Free Dutch forces

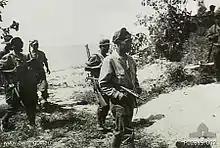
Australian and KNIL soldiers patrolling during the 1945 Battle of Tarakan

Soon after Japan joined the Axis powers it began to expand its territory south. The Free Dutch Forces in the Dutch East Indies started preparing for the Japanese attack with the Allies. On 8 December 1941 at 7:00 a.m. the Dutch Government declared war on Japan. The American-British-Dutch-Australian Command (ABDACOM) was formed; however, with the loss at Battle of the Java Sea, the Japanese attack on the Dutch East Indies and subsequent collapse of resistance, the ABDACOM dissolved only weeks later. Defending against invasion were 93,000 Dutch troops and 5,000 American, Australian and British soldiers. After four months fighting the Japanese occupied most of the Dutch East Indies with only the southwestern part of the island of New Guinea, including the Dutch garrison at Merauke, not under their control. A small garrison of Dutch troops, consisting of an infantry company, remained at Merauke and was later reinforced by Australian and US personnel from Merauke Force. Meanwhile, in the wake of the loss of the Dutch East Indies, large numbers of Free Dutch personnel escaped to Australia where they were reorganised; four joint Dutch-Australian squadrons – Nos. 18, 19, 119 and 120 Squadrons – were formed within the Royal Australian Air Force during this time. Several Dutch naval vessels, including the light cruiser , and several submarines, also escaped to Australia and operated throughout the war.